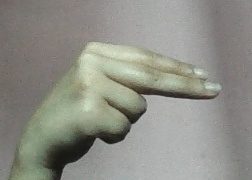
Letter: ain